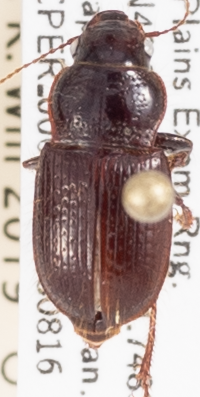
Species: Piosoma setosum
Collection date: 2018-08-16
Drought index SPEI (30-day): -0.156
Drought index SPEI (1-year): -0.764
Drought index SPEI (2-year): -0.508